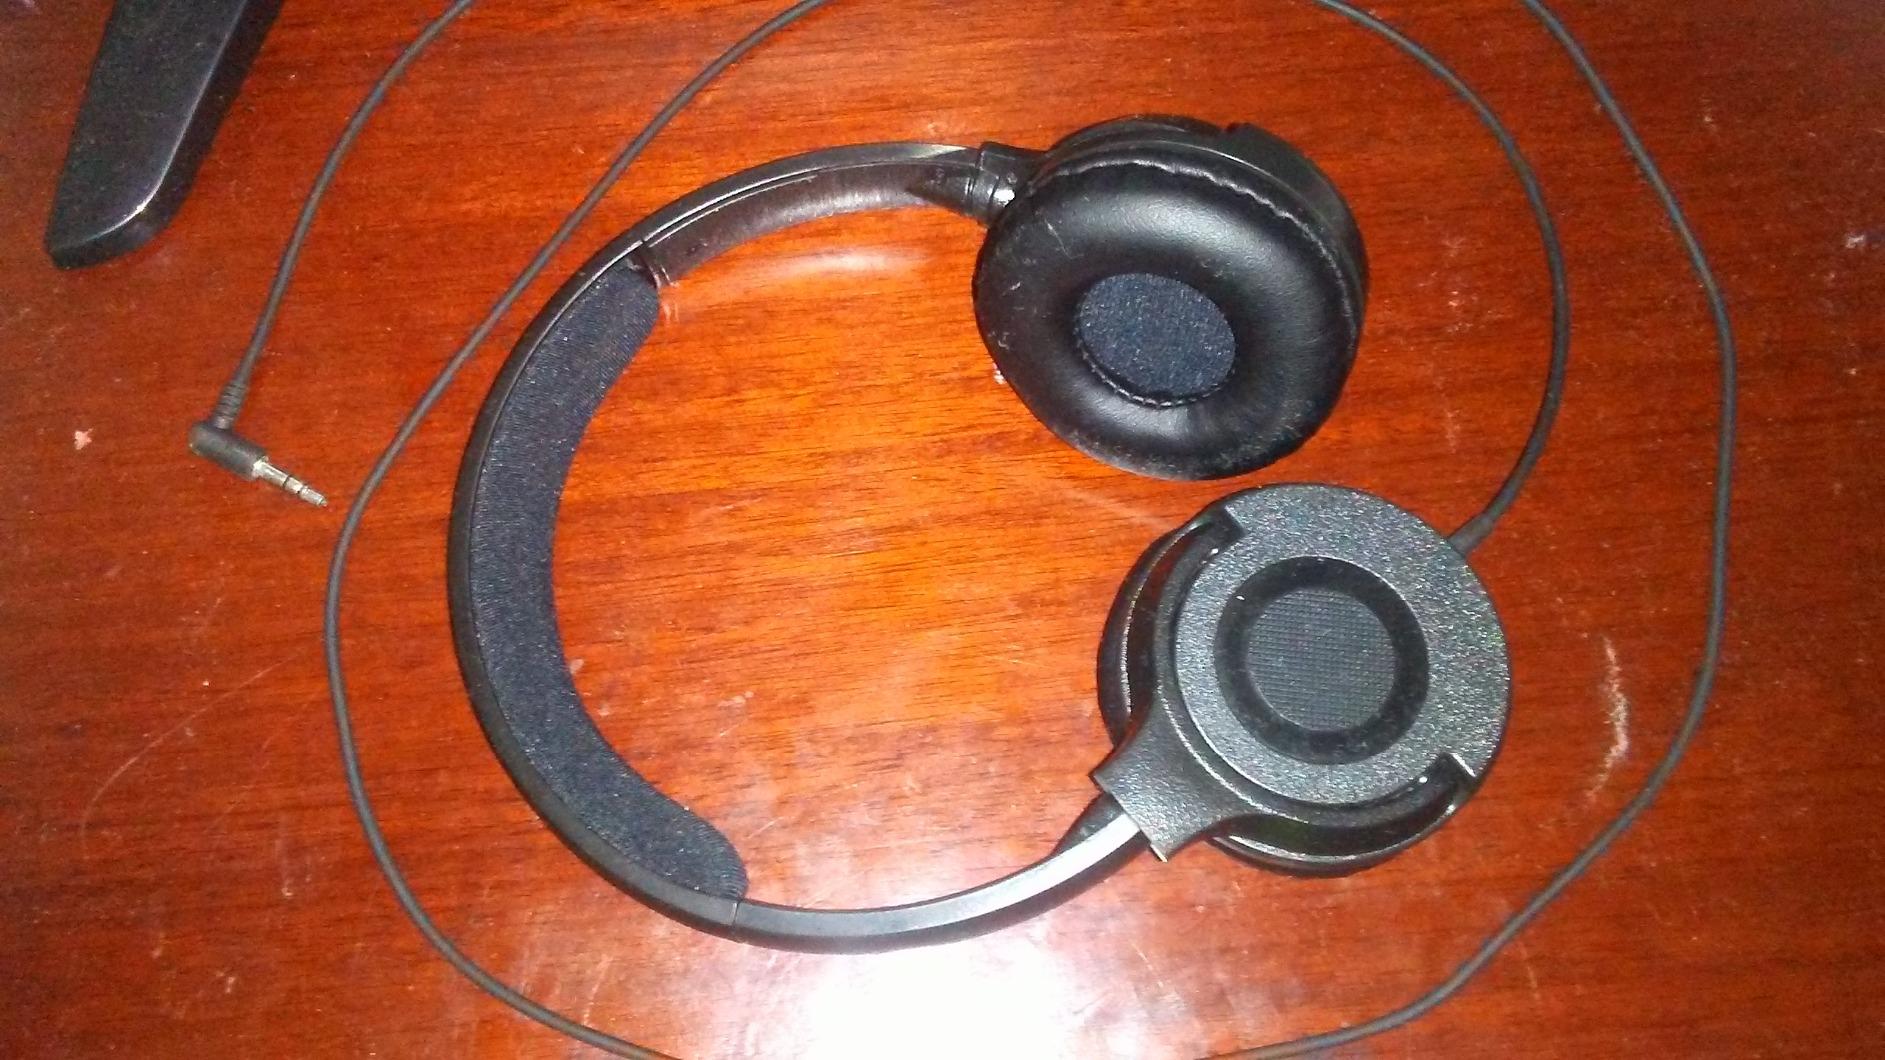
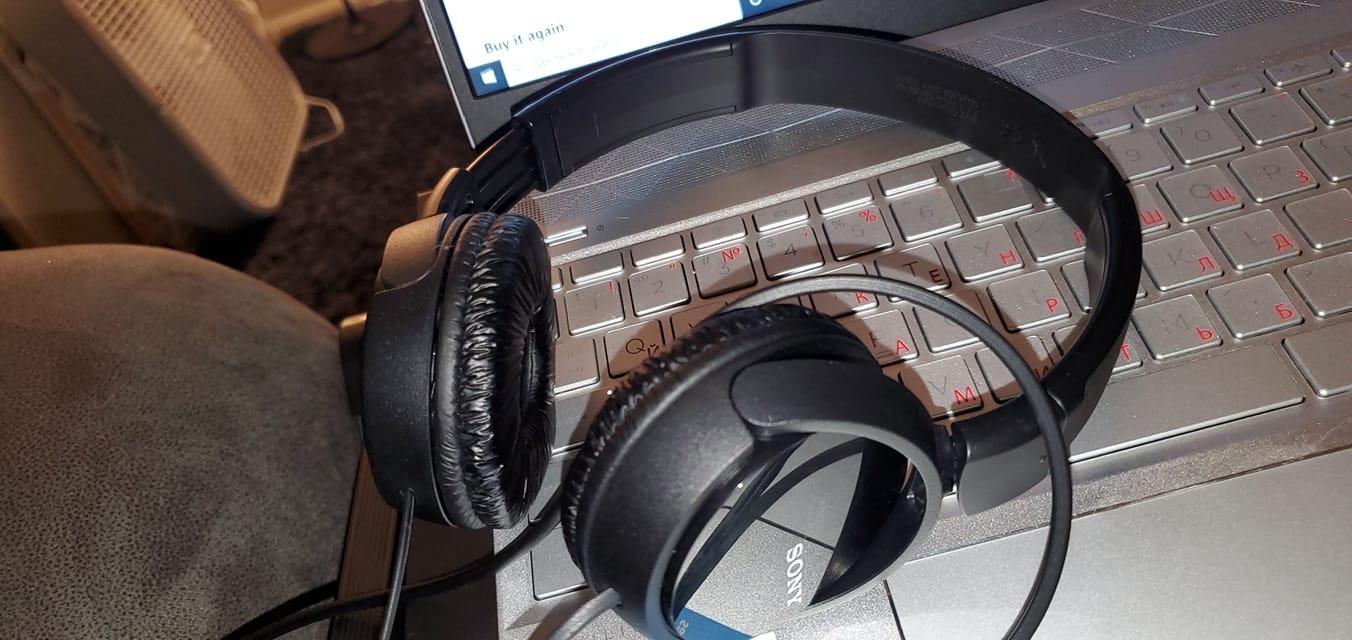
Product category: headphones
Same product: no